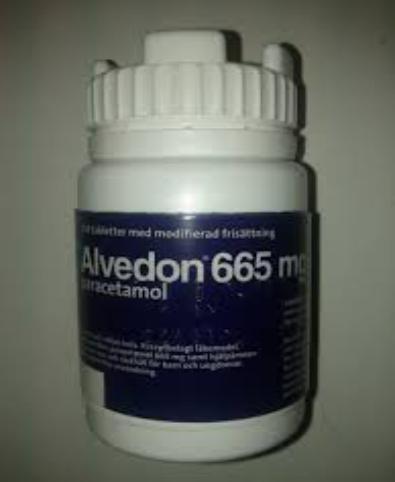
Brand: alvedon
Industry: Medical